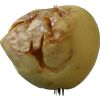
Label: Apple hit 1